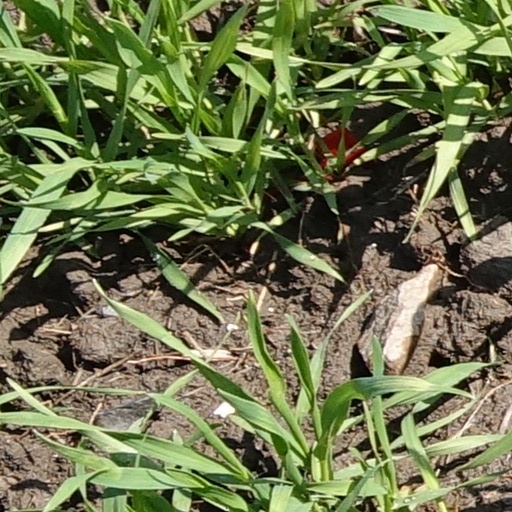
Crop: wheat